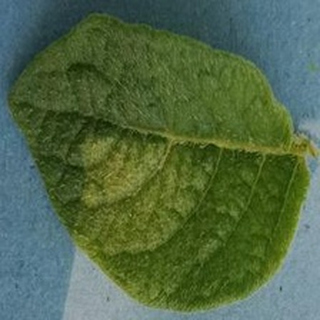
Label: healthy_potato